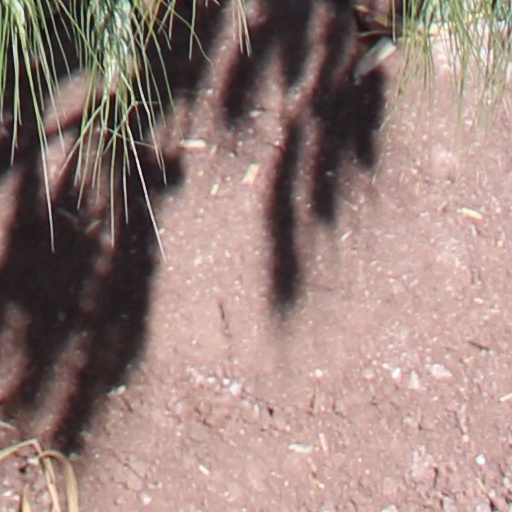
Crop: wheat